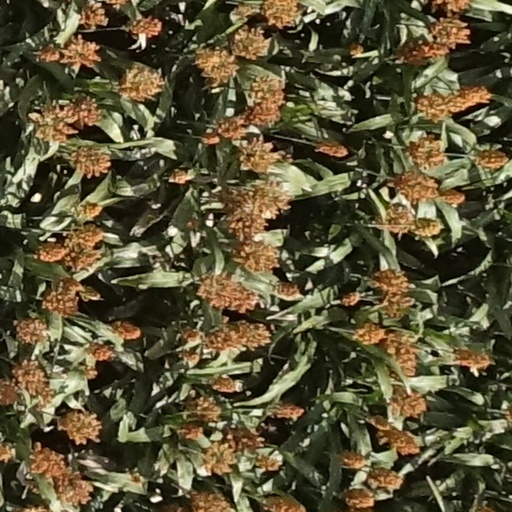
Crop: sorghum